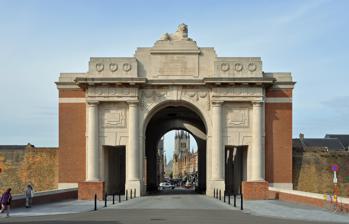
Building: Menin Gate
Country: Belgium
Year built: 1927
World War I memorial in Ypres, Belgium Menin Gate Memorial to the Missing Commonwealth War Graves Commission The Menin Gate For the missing of Commonwealth nations (except New Zealand and Newfoundland ) who died in the Ypres Salient during the First World War . Unveiled 24 July 1927 Location 50°51′08″N 02°53′30″E / 50.85222°N 2.89167°E / 50.85222; 2.89167 near Ypres , West Flanders, Belgium Designed by Reginald Blomfield Commemorated 54,896 Burials by nation Commonwealth nations : United Kingdom : 40,244 Canada : 6,983 Australia : 6,198 South Africa : 564 British India : 414 British West Indies : 6 Burials by war World War I : 54,896 To the armies of the British Empire who stood here from 1914 to 1918 and to those of their dead who have no known grave UNESCO World Heritage Site Official name Funerary and memory sites of the First World War (Western Front) Type Cultural Criteria i, ii, vi Designated 2023 (45th session ) Reference no. 1567-FL17 Statistics source: Cemetery details . Commonwealth War Graves Commission . The Menin Gate ( Dutch : Menenpoort ), officially the Menin Gate Memorial to the Missing , is a war memorial in Ypres , Belgium , dedicated to the British and Commonwealth soldiers who were killed in the Ypres Salient of World War I and whose graves are unknown. The memorial is located at the eastern exit of the town and marks the starting point for one of the main roads that led Allied soldiers to the front line. Designed by Sir Reginald Blomfield and built by the Imperial War Graves Commission (since renamed the Commonwealth War Graves Commission ), the Menin Gate Memorial was unveiled on 24 July 1927. In early 2023, the monument was closed for extensive restoration works, expected to be completed in time for the memorial's centenary in 2027. Background Menenpoort on 28 May 1914, before World War I In medieval times, the original narrow gateway on the eastern wall of Ypres was called the Hangoartpoort, "poort" being the Dutch word for gate. During the 17th and 18th centuries, while under the occupation of the Habsburgs and the French , the city was increasingly fortified. Major works were completed at the end of the 17th century by the French military engineer Sebastien Le Prestre, Seigneur de Vauban . At the outbreak of the First World War in August 1914, the eastern exit simply cut through the remains of the ramparts and crossed a moat. The gateway was by this time known as the Menenpoort, or Menin Gate in English, because the road leading through the gateway led to the small town of Menen . Ypres occupied a strategic position during the First World War because it stood in the path of Germany's planned sweep across the rest of Belgium, as had been called for in the Schlieffen Plan . By October 1914, the much battered Belgian Army broke the dykes on the Yser River to the north of the City to keep the western tip of Belgium out of German hands.  Ypres, being the centre of a road network, anchored one end of this defensive feature and was also essential for the Germans if they wanted to take the Channel Ports through which British support was flooding into France.  For the Allies, Ypres was also important because it eventually became the last major Belgian town that was not under German control. The importance of the town is reflected in the five major battles that occurred around it during the war.  During the First Battle of Ypres the Allies halted the German Army's advance to the east of the city. The German army eventually surrounded the city on three sides, bombarding it throughout much of the war. The Second Battle of Ypres marked a second German attempt to take the city in April 1915.  The third battle is more commonly referred to as Passchendaele , but this 1917 battle was a complex five-month engagement.  The fourth and fifth battles occurred during 1918. British and Commonwealth soldiers often passed through the Menenpoort on their way to the front lines with some 300,000 of them being killed in the Ypres Salient .  90,000 of these soldiers have no known graves. From September to November 1915, the British 177th Tunnelling Company built tunnelled dugouts in the city ramparts near the Menin Gate. These were the first British tunnelled dugouts in the Ypres Salient. The carved limestone lions adorning the original gate were damaged by shellfire, and were donated to the Australian War Memorial by the Mayor of Ypres in 1936. They were restored in 1987, and currently reside at the entrance to that Memorial, so that all visitors to the Memorial pass between them. Replicas of the original Menin gate lions now sit at the entrance of the original gate in Ypres , a gift by the Australian government in recognition of the 100th anniversary of Australians serving in Flanders during the First World War . Memorial Unveiling of the memorial in 1924 by Field Marshal Herbert Plumer Reginald Blomfield's triumphal arch , designed in 1921, is the entry to the barrel-vaulted passage for traffic through the mausoleum that honours the Missing, who have no known graves. The patient lion on the top is the lion of Britain but also the lion of Flanders. It was chosen to be a memorial as it was the closest gate of the town to the fighting, and so Allied Troops would have marched past it on their way to fight. Actually, most troops passed out of the other gates of Ypres, as the Menin Gate was too dangerous due to shellfire. Its large Hall of Memory contains names on stone panels of 54,395 Commonwealth soldiers who died in the Salient but whose bodies have never been identified or found. On completion of the memorial, it was discovered to be too small to contain all the names as originally planned. An arbitrary cut-off point of 15 August 1917 was chosen and the names of 34,984 UK missing after this date were inscribed on the Tyne Cot Memorial to the Missing instead. The Menin Gate Memorial does not list the names of the missing of New Zealand and Newfoundland soldiers, who are instead honoured on separate memorials. Interior, Menin Gate The inscription inside the archway is similar to the one at Tyne Cot , with the addition of a prefatory Latin phrase: " Ad Majorem Dei Gloriam , a centuries-old traditional text meaning 'To the greater glory of God'. – Here are recorded names of officers and men who fell in Ypres Salient, but to whom the fortune of war denied the known and honoured burial given to their comrades in death". This inscription, proposed by Rudyard Kipling , is matched by the main overhead inscription on both the east- and west-facing façades of the arch, which he personally composed. On the opposite side of the archway to that inscription is the shorter dedication: "They shall receive a crown of glory that fadeth not away". There are also Latin inscriptions set in circular panels either side of the archway, on both the east and west sides: "Pro Patria" and "Pro Rege" ('For Country' and 'For King'). A French inscription mentions the citizens of Ypres: " Erigé par les nations de l'Empire Britannique en l'honneur de leurs morts ce monument est offert aux citoyens d'Ypres pour l'ornement de leur cité et en commémoration des jours où l'Armée Britannique l'a défendue contre l'envahisseur ", which translated into English means: "Erected by the nations of the British Empire in honour of their dead, this monument is offered to the citizens of Ypres for the ornament of their city and in commemoration of the days where the British Army defended it against the invader." Reaction to the Menin Gate, the first of the Imperial (now Commonwealth) War Graves Commission 's Memorials to the Missing, ranged from its condemnation by the war poet Siegfried Sassoon , to praise by the Austrian writer Stefan Zweig . Sassoon described the Menin Gate in his poem 'On Passing the New Menin Gate', saying that the dead of the Ypres Salient would "deride this sepulchre of crime". Zweig, in contrast, praised the simplicity of the memorial, and lack of overt triumphalism, and said that it was "more impressive than any triumphal arch or monument to victory that I have ever seen". Blomfield himself said that this work of his was one of three that he wanted to be remembered by. To this day, the remains of missing soldiers are still found from time to time in the countryside around the town of Ypres. Typically, such finds are made during building work or road-mending activities. Any human remains discovered receive a proper burial in one of the war cemeteries in the region. If the remains can be identified, the relevant name is removed from the Menin Gate. Notable commemoratees One of the panels of names of the missing dead Eight recipients of the Victoria Cross are commemorated on this memorial, listed under their respective regiments: Lance Corporal Frederick Fisher VC (Irish-Canadian) Brigadier-General Charles FitzClarence VC (highest ranking commemorated) Company Sergeant Major Frederick William Hall VC (Canadian) Second Lieutenant Denis George Wyldbore Hewitt VC Lieutenant Hugh McKenzie VC (Canadian) Captain John Vallentin VC Private Edward Warner VC Second Lieutenant Sidney Woodroffe VC Others listed include: Lieutenant George Archer-Shee , original for the title character in Terence Rattigan 's play The Winslow Boy Lieutenant Aidan Chavasse, brother of Captain Noel Chavasse VC and Bar. Second Lieutenant Harold Bache , English first-class cricketer Sergeant Harry Band, reputed victim of the alleged "Crucified Canadian" atrocity Captain Percy Banks , English first-class cricketer Captain Frank Bingham , English first-class cricketer Second Lieutenant William (Billy) Geen , Wales rugby international Private James Hastie , Scottish footballer Lieutenant Walter Lyon , poet Captain Basil Maclear , Ireland rugby international Lieutenant Colonel Edgar Mobbs , England rugby international Captain The Hon. Arthur O'Neill , first British Member of Parliament killed in the war. Second Lieutenant Clyde Bowman Pearce , first Australian born winner of the Australian Golf Open (1908) Lance-Sergeant Leonard Sutton , English first-class cricketer (serving with Canadians) Private Arthur Wilson , English rugby international. Second Lieutenant Euan Lucie-Smith , the first mixed race officer to be killed in war.  (Originally recorded on Ploegsteert Memorial to the Missing ) but served with Warwickshire Regiment listed in Menin Gate. "Last Post" ceremony In July 2016, the Combined RSL Centenary of ANZAC (Australia) Pipes & Drums played during the Last Post ceremony. Following the Menin Gate Memorial opening in 1927, the citizens of Ypres wanted to express their gratitude towards those who had given their lives for Belgium's freedom. Hence every evening at 20:00, buglers from the Last Post Association close the road which passes under the memorial and sound the " Last Post ". Except for the occupation by the Germans in World War II when the daily ceremony was conducted at Brookwood Military Cemetery , in Surrey , England, this ceremony has been carried on uninterrupted since 2 July 1928. On the evening that Polish forces liberated Ypres in the Second World War, on 6 September 1944 the ceremony was resumed at the Menin Gate despite the fact that heavy fighting was still taking place in other parts of the town. During an extended version of the ceremony, individuals or groups may lay a wreath to commemorate the fallen. Bands, choirs and military units from around the world may also apply to participate in the ceremonies. This extended version of the ceremony also starts at 20:00, but lasts longer than the normal ceremony, when only the Last Post is played. The Last Post Association is an independent, voluntary, non-profit-making organisation. It was the Association that first founded the Last Post Ceremony back in 1928, and it is the Association that is still responsible for the day-to-day organisation of this unique act of homage. It also administers the Last Post Fund, which provides the financial resources necessary to support the ceremony. It is a tradition that the Buglers of the Association should wear the uniform of the local volunteer Fire Brigade, of which they are all required to become members. The Last Post was a bugle call played in the British Army (and in the armies of many other lands) to mark the end of the day's labours and the onset of the night's rest. In the context of the Last Post ceremony (and in the broader context of remembrance), it has come to represent a final farewell to the fallen at the end of their earthly labours and at the onset of their eternal rest. Similarly, the Reveille was a bugle call played at the beginning of the day, to rouse the troops from slumber and to call them to their duties. In the context of the Last Post ceremony (and in the broader context of remembrance), the Reveille symbolises not only a return to daily life at the end of the act of homage, but also the ultimate resurrection of the fallen on the Day of Judgement. Schedules are available on the Last Post website. In art Menin Gate at Midnight (also known as Ghosts of Menin Gate ) is a 1927 painting by Australian artist Will Longstaff . The painting depicts a host of ghostly soldiers marching across a field in front of the Menin Gate war memorial. The painting is part of the collection of the Australian War Memorial in Canberra . Other memorials On the city walls near the Menin Gate are further memorials to Allied soldiers who fought and died at Ypres, the most notable being those to the Gurkhas and Indian soldiers. Monument to Indian soldiers Gurkha memorial Town ramparts near Menin Gate Tactile model of Menin Gate See also List of Commonwealth War Graves Commission World War I memorials to the missing in Belgium and France References Footnotes